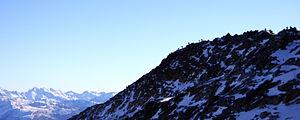
Le pic d’Aneto est le point culminant de la chaîne des Pyrénées avec une altitude de 3 404 m. Il se situe en Espagne, au nord-est de l’Aragon et de la province de Huesca, dans la comarque de Ribagorce.